Metlichina Ridge

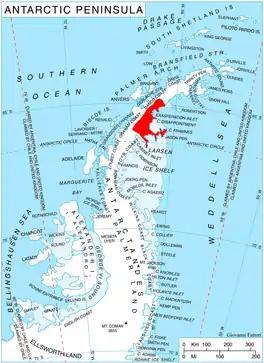
Location of Oscar II Coast on Antarctic Peninsula.

Metlichina Ridge (‘Hrebet Metlichina’ \'hre-bet me-'tli-chi-na\) is the partly ice-free ridge extending 12.6 km in northwest-southeast direction, 3.9 km wide and rising to 980 m (St. Angelariy Peak) on Oscar II Coast, Graham Land in Antarctica. It is bounded by Punchbowl Glacier to the northeast, Exasperation Inlet to the south and Minzuhar Glacier to the southwest, and linked to Forbidden Plateau to the northwest.